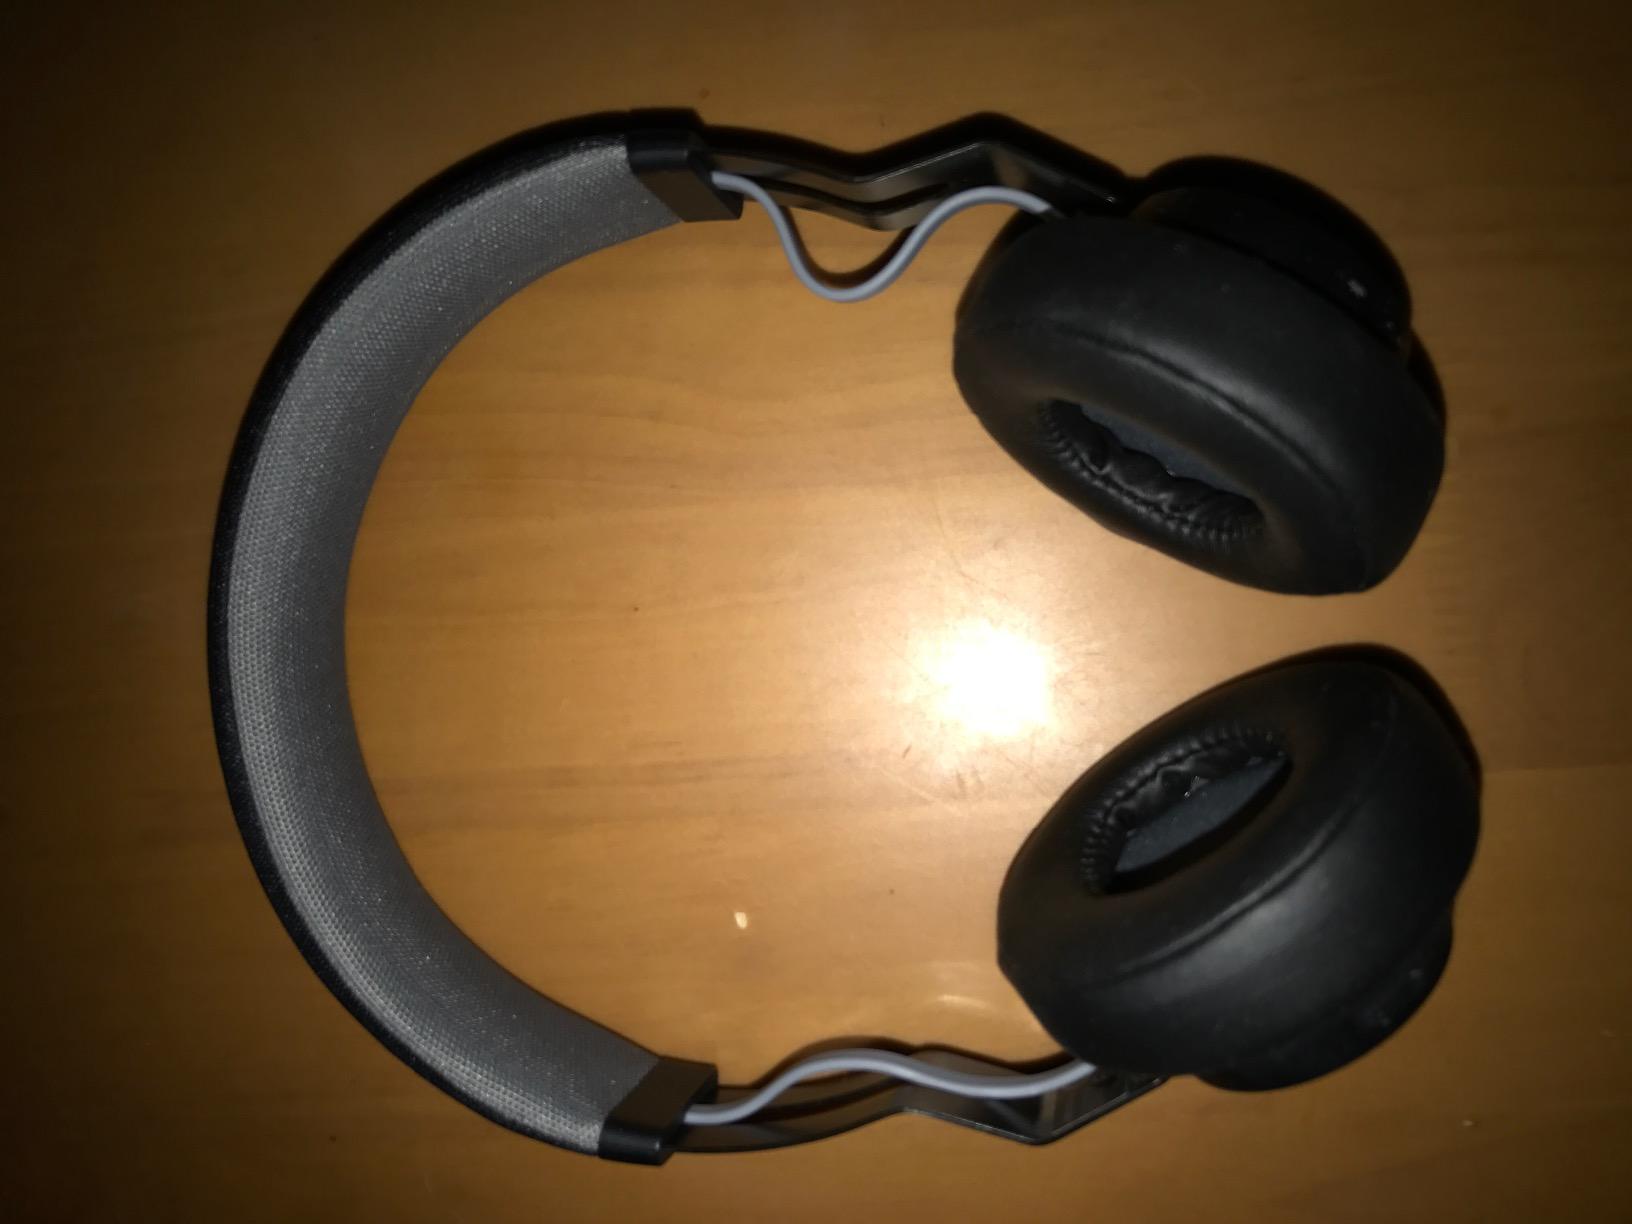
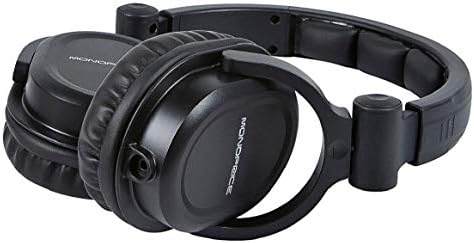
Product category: headphones
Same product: no